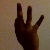
The image shows a hand gesture representing the number 9 in Indian Sign Language.